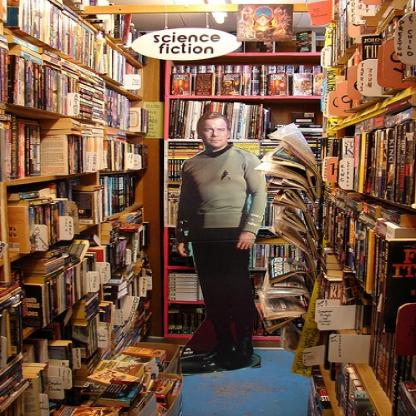
Scene: Indoor